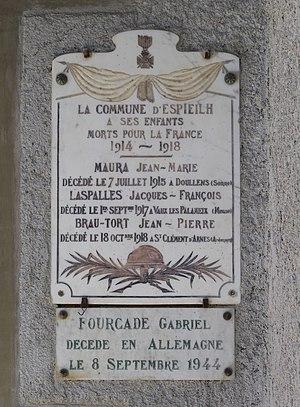
Monument aux morts d'Espieilh (Hautes-Pyrénées)
Espieilh est une commune française située dans le département des Hautes-Pyrénées, en région Occitanie.